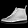
Label: Ankle boot